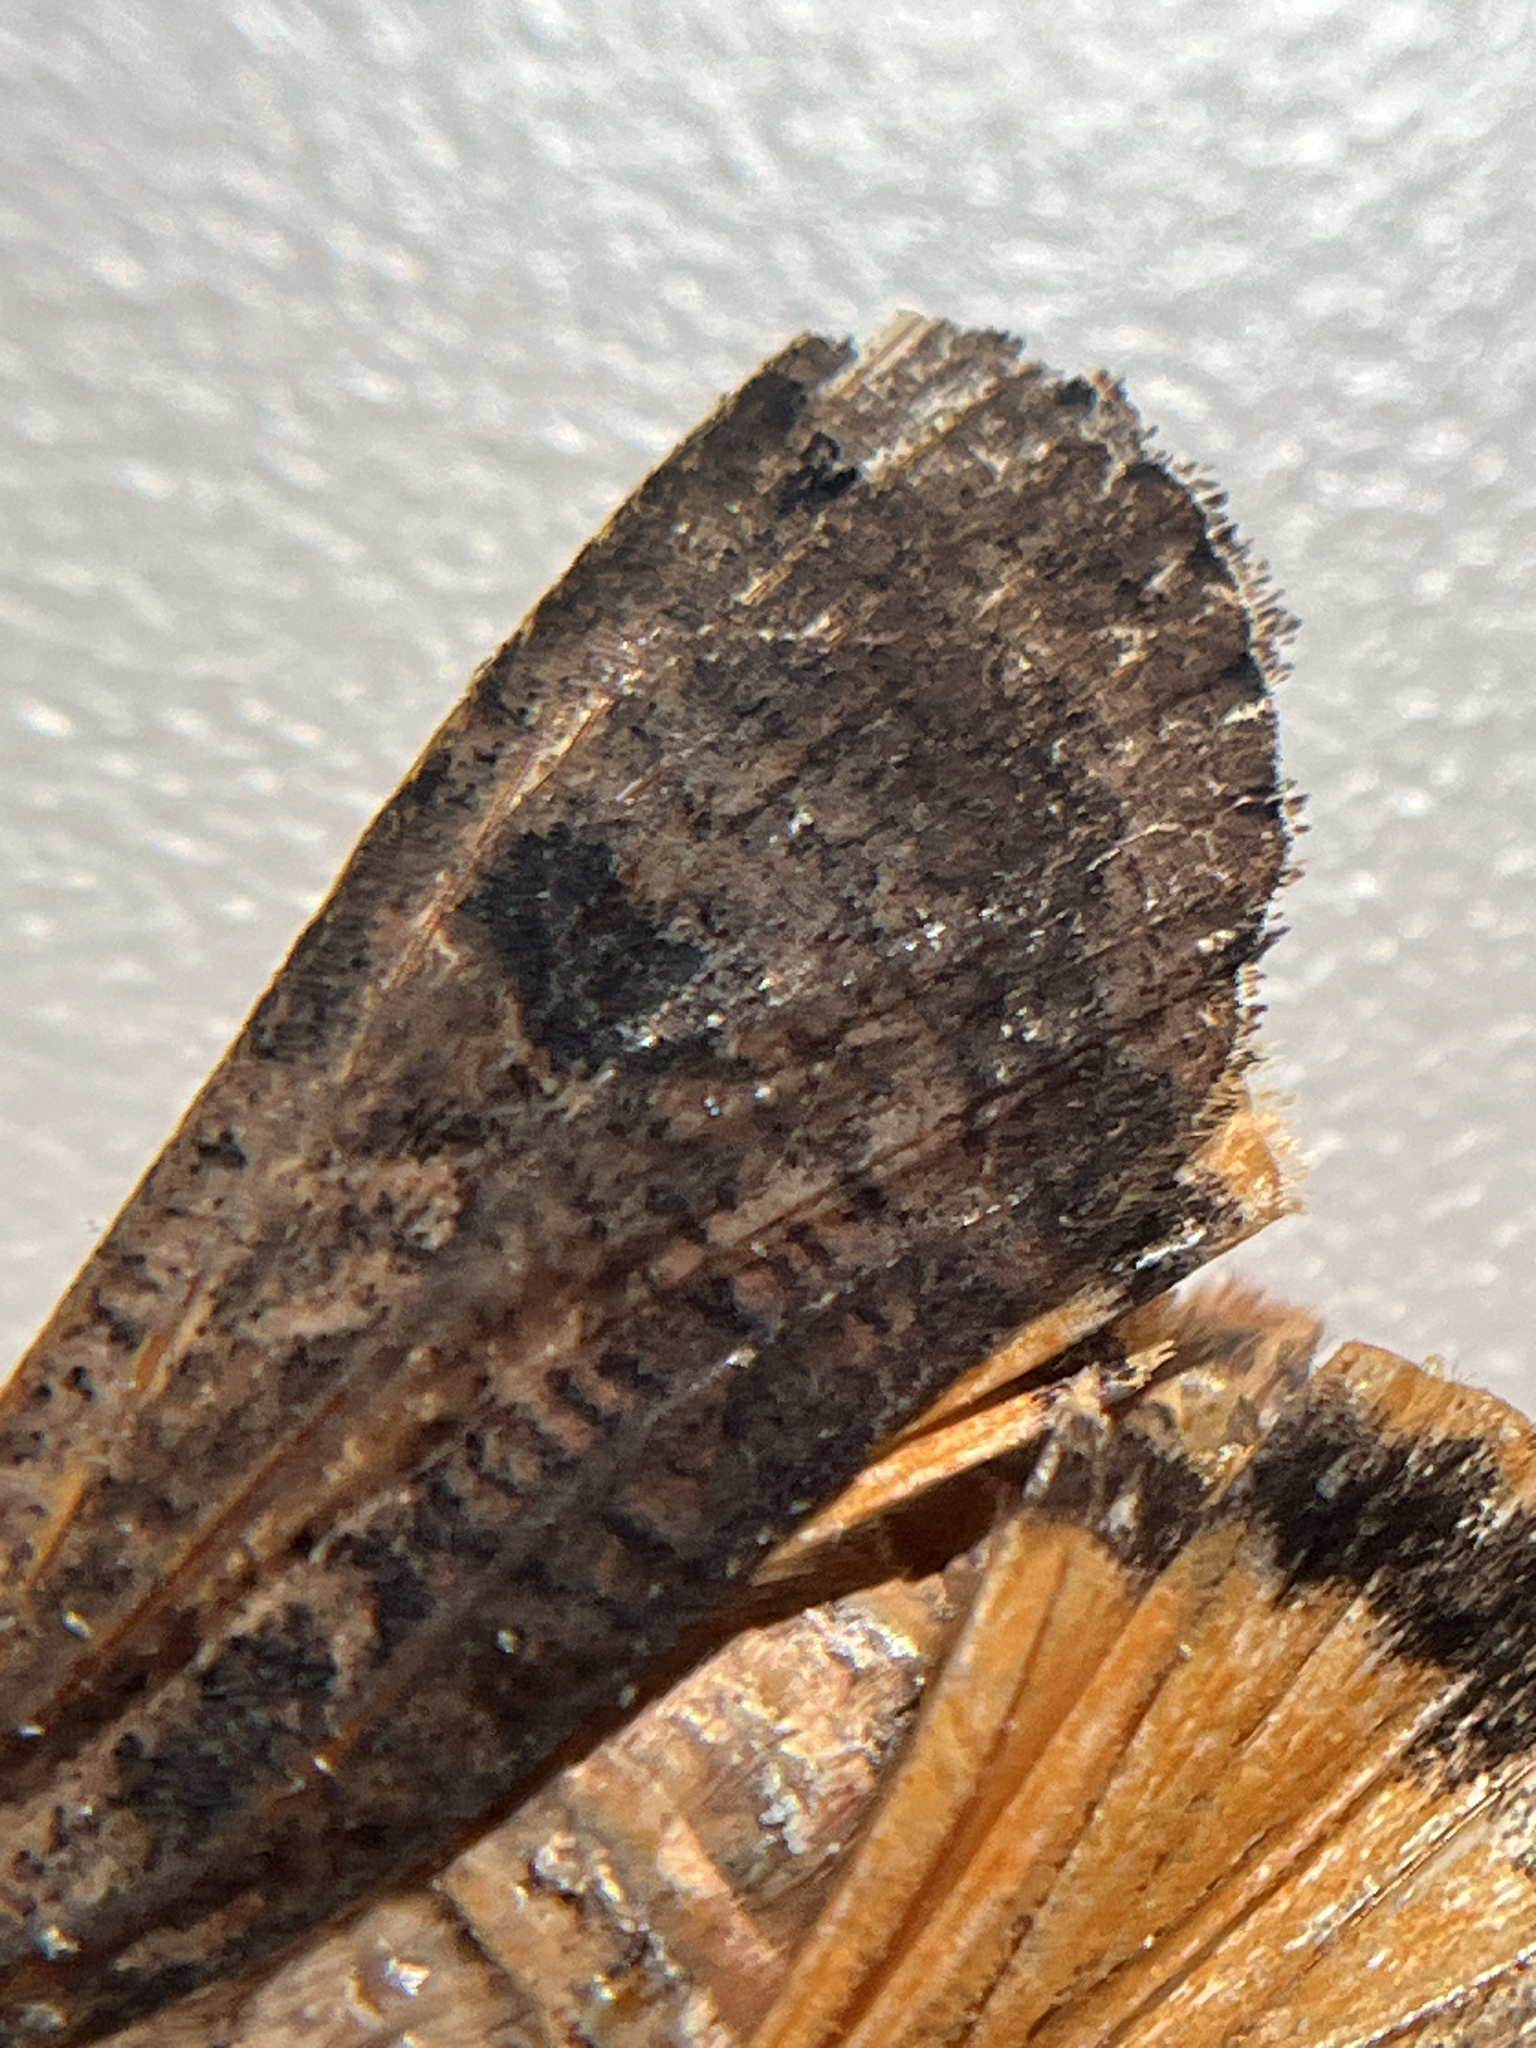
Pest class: cutworms